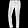
Label: Trouser